America's Answer

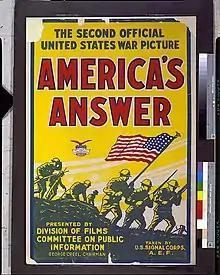
Theatrical release poster

America's Answer is a 1918 American documentary and war silent film directed by Edwin F. Glenn. It chronicles the arrival of the first half-million American troops in France during World War I.